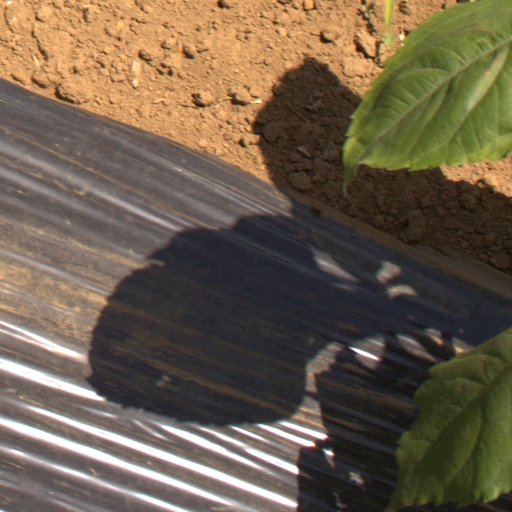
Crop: Jerusalem artichoke